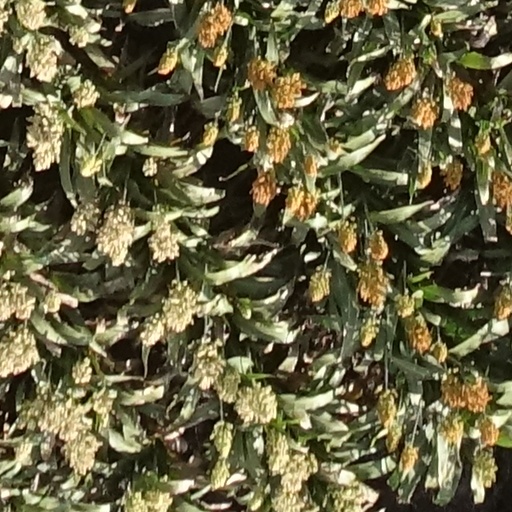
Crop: sorghum